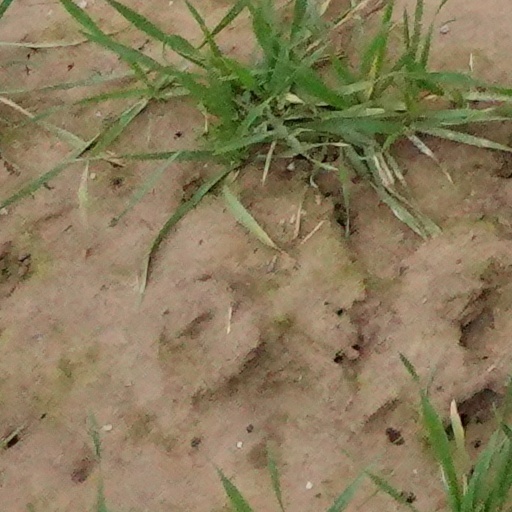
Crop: wheat